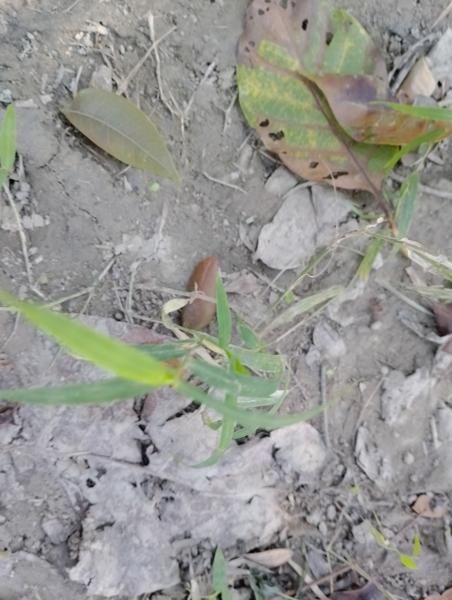
Weed species: Panicum repens